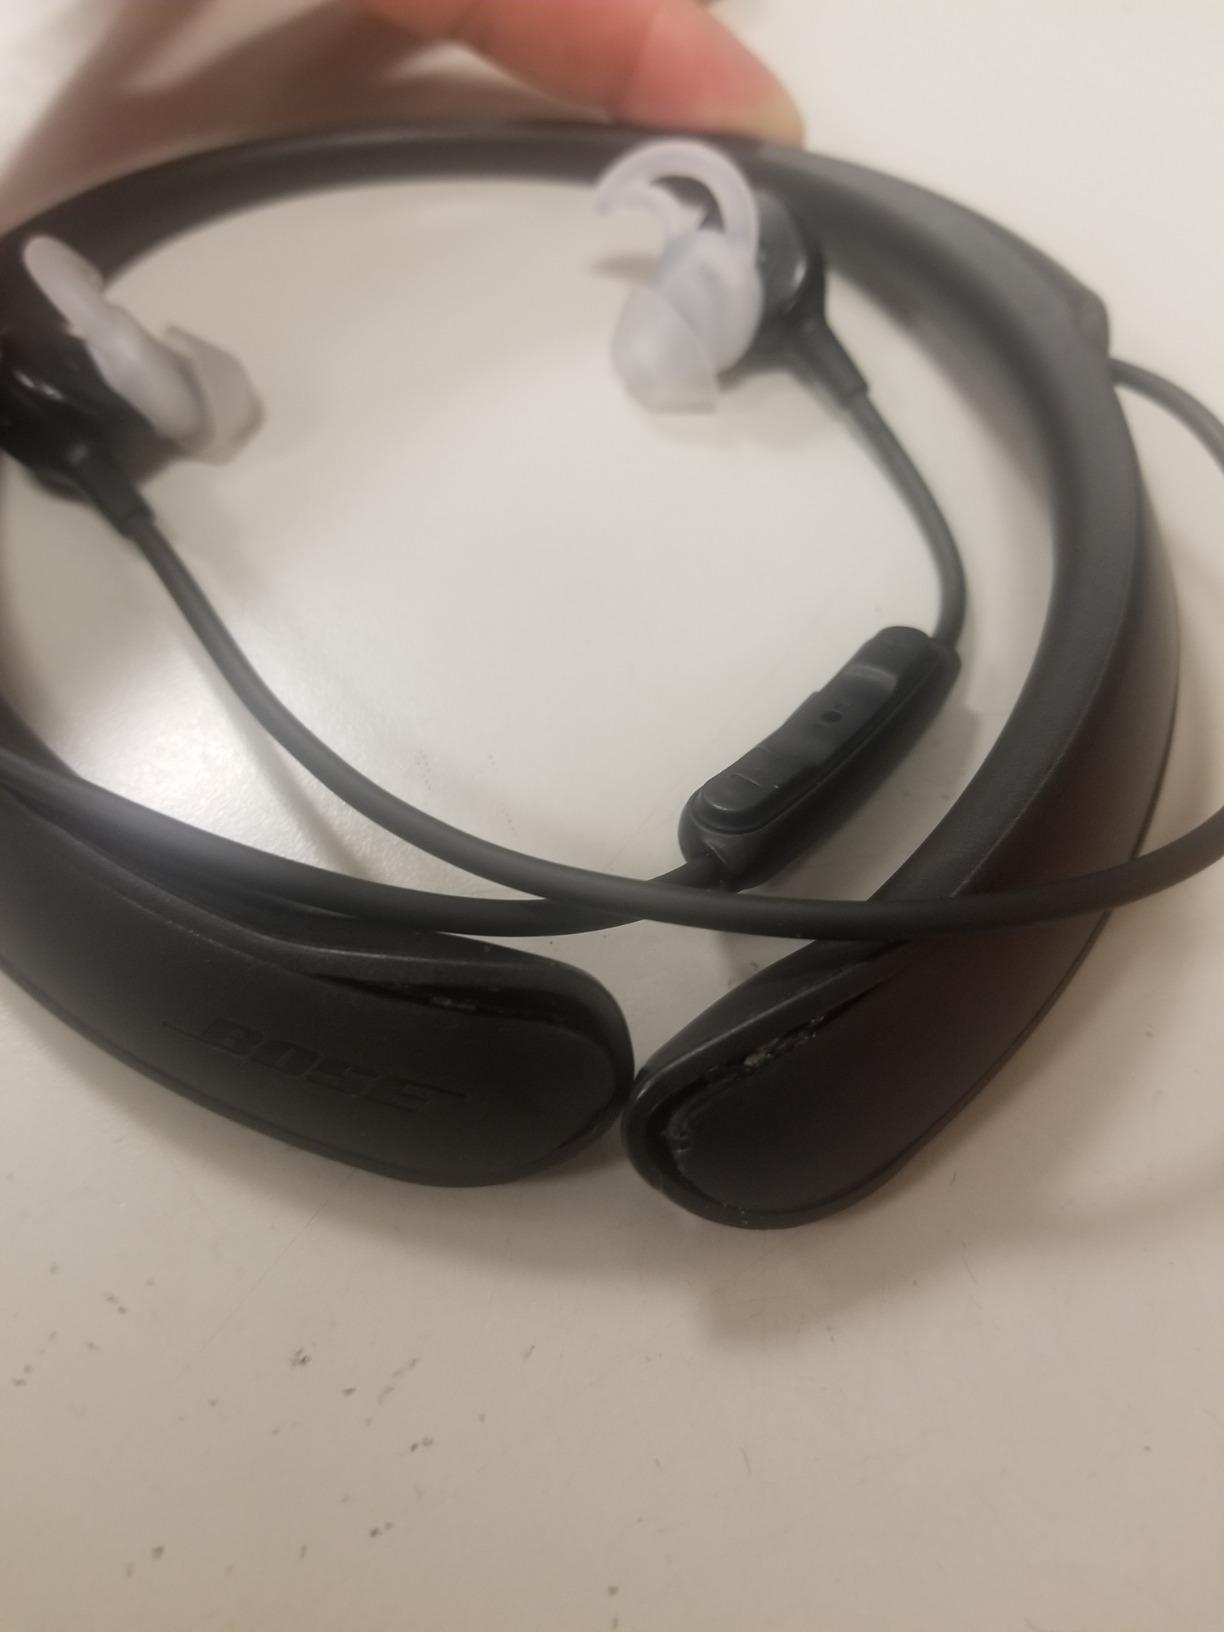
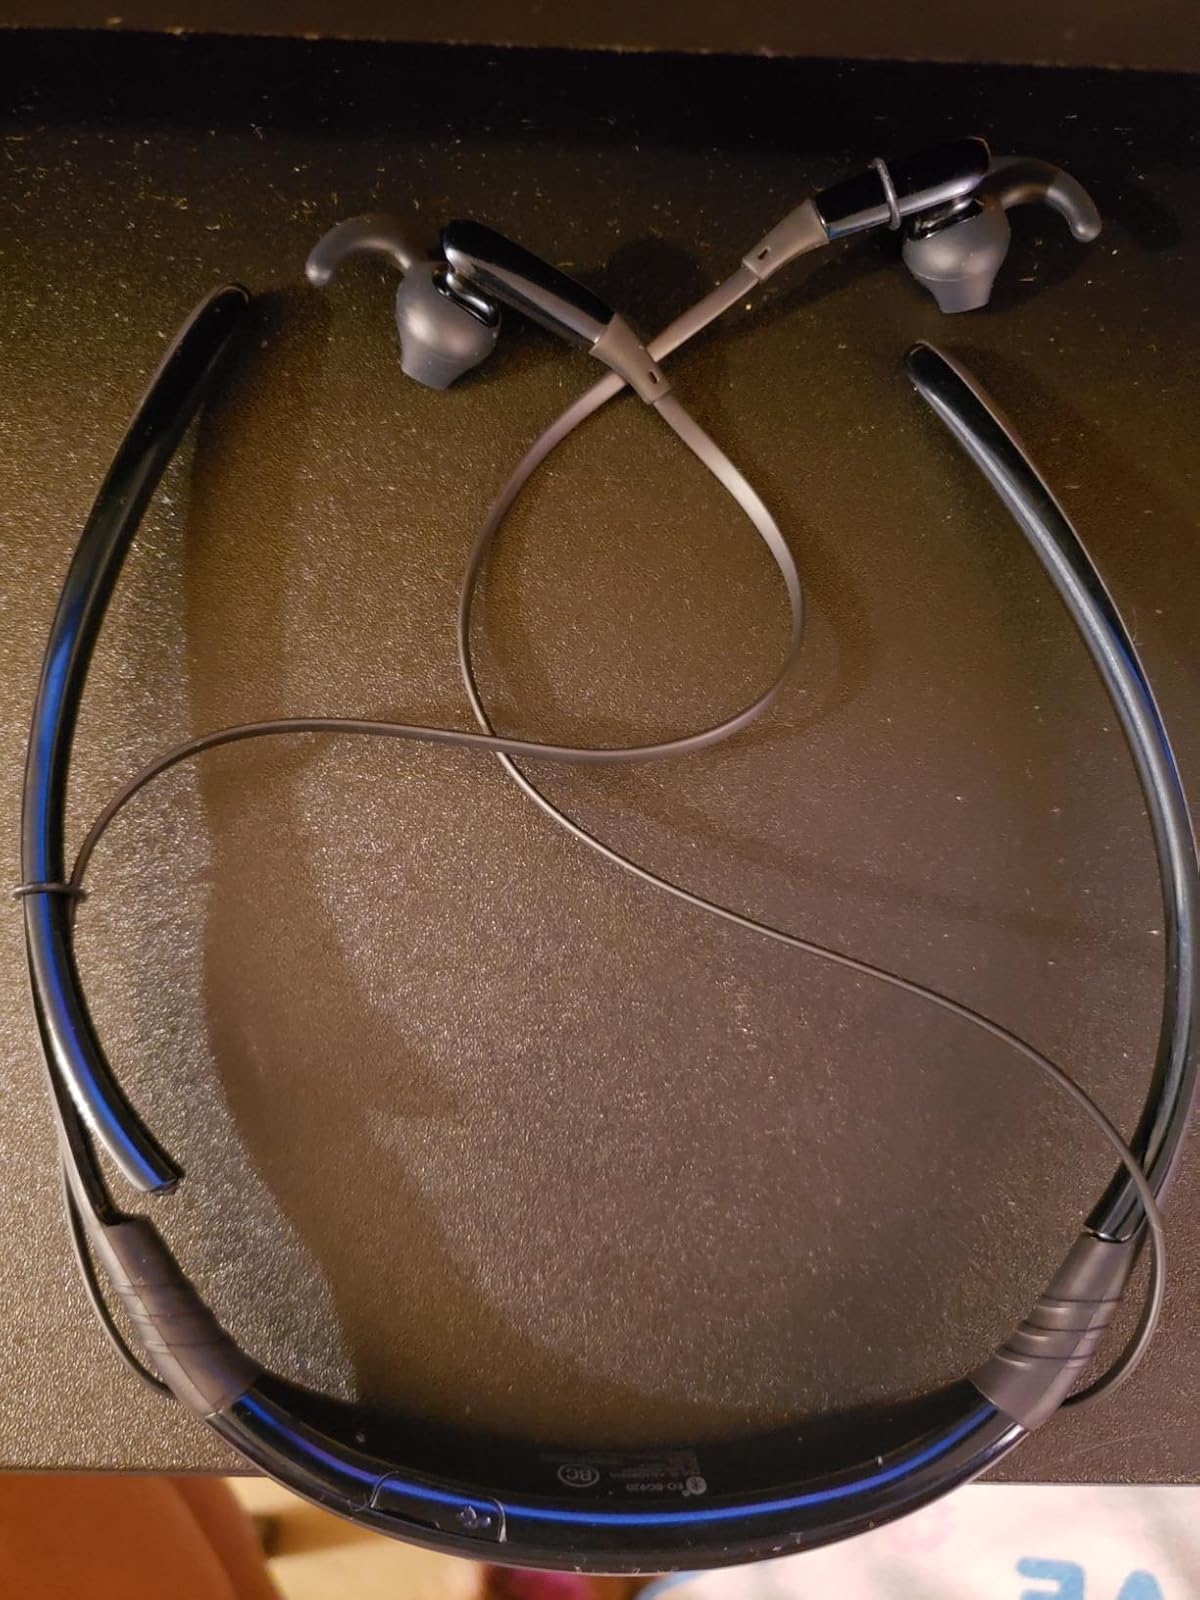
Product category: headphones
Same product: no